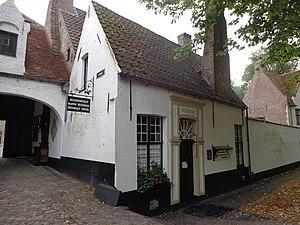
Le béguinage de Bruges est situé dans la partie méridionale du centre historique de Bruges, en Belgique. Il constitue encore aujourd’hui un espace clos que sépare de la ville un mur d'enceinte encore partiellement doublé de douves.